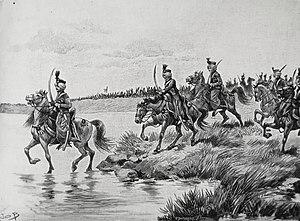
Les mamelouks de la Garde en campagne.
Les mamelouks de la Garde impériale sont une unité de cavalerie légère d'origine égyptienne, créée par Napoléon Bonaparte à son retour d'Égypte, et en service dans l'armée française de 1801 à 1815. Ce corps est la troisième formation de cavalerie intégrée dans la Garde impériale et son premier élément étranger. Initialement recrutés lors de la campagne d'Égypte, les mamelouks sont rapatriés avec les troupes françaises en métropole où ils sont organisés en un escadron, réduit ensuite à une simple compagnie.